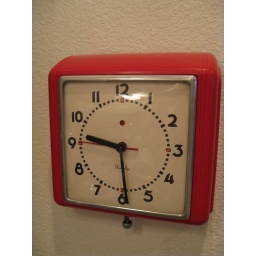
Westclox Dunbar electric wall clock in red.